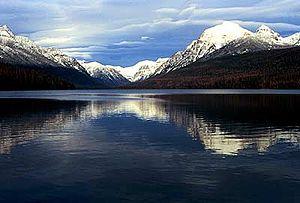
Le lac Bowman, en anglais Bowman Lake, est un lac situé au nord-ouest du parc national de Glacier dans l'État du Montana aux États-Unis. Avec ses 9,1 km², il s'agit du troisième lac en superficie du parc après le lac McDonald et le St. Mary Lake.
Le parc national de Glacier est un parc national américain situé dans l'État du Montana. Fondé en 1910 et d'une superficie de 4 101 km², il est bordé au nord par les provinces canadiennes de l'Alberta et de la Colombie-Britannique.